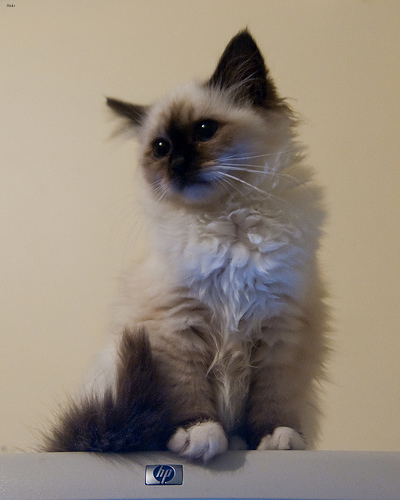
Breed: birman